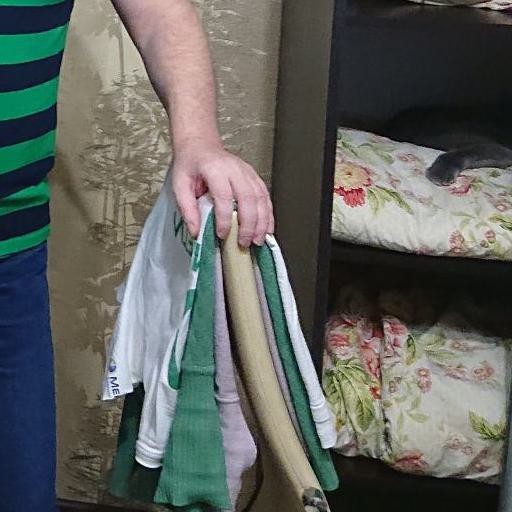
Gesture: no_gesture